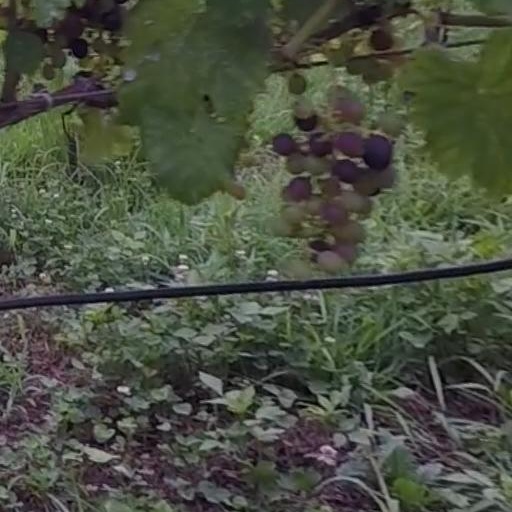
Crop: grape